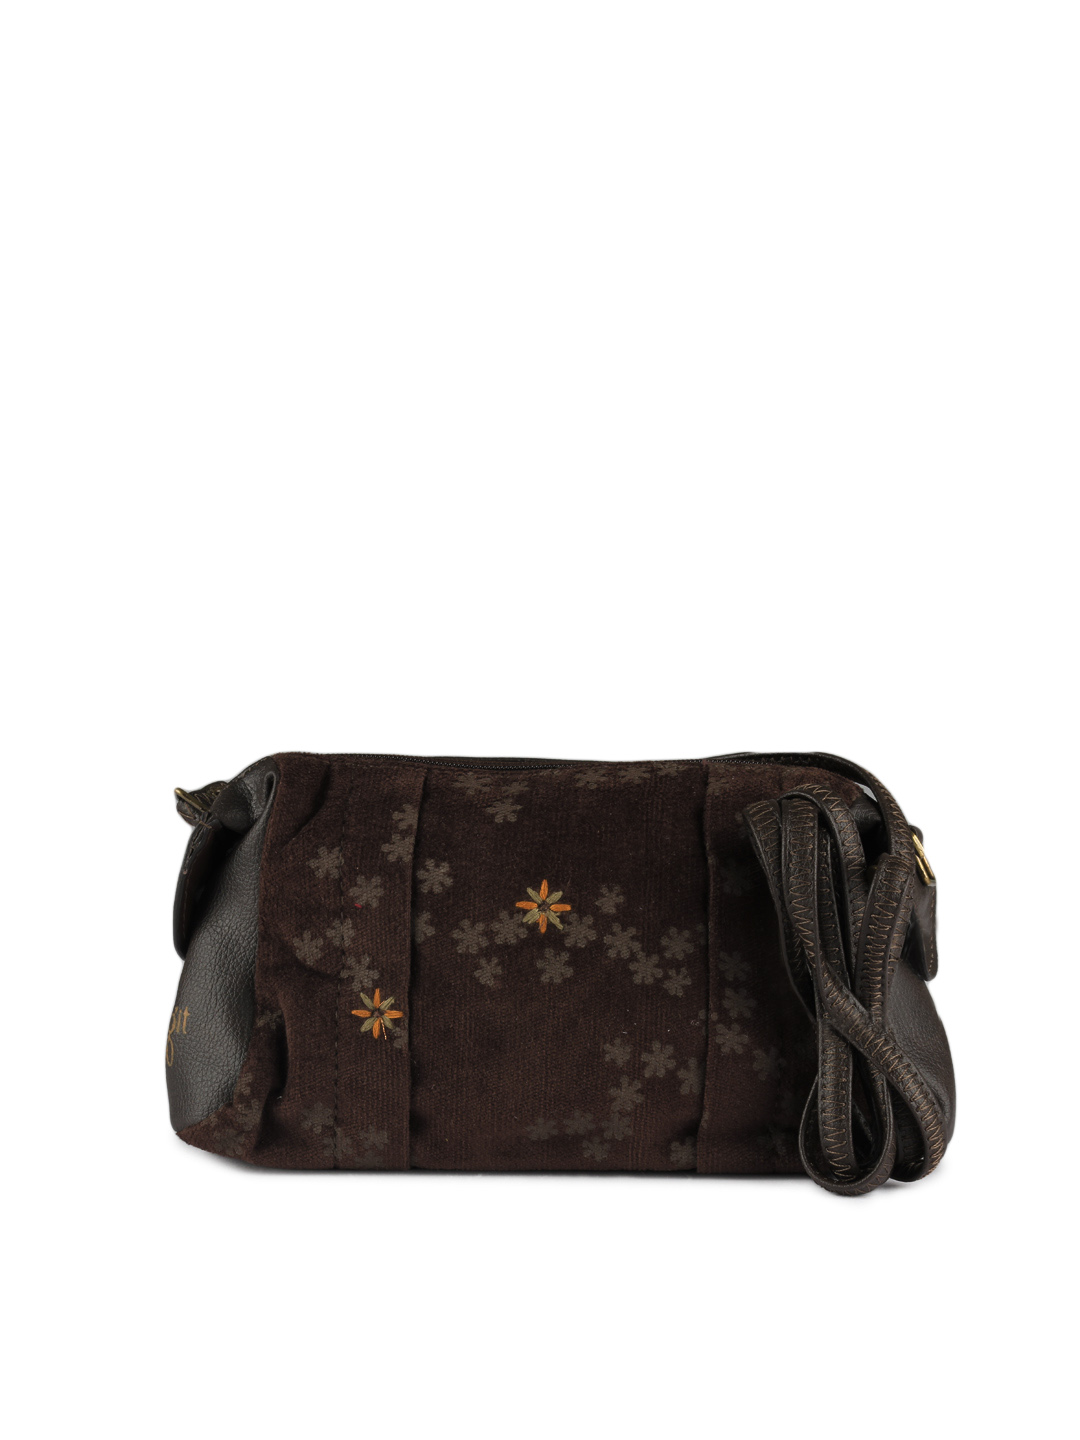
Baggit Women Brown Affair Hoor Purse
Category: Accessories / Bags / Clutches
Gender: Women
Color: Brown
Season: Summer 2012
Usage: Casual